List of largest reptiles

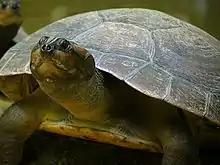
The Arrau turtle ("Podocnemis expansa") is the largest of the side-necked turtles.

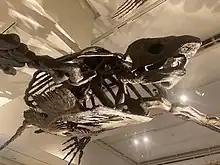
Skeletal mount of Archelon, which is considered as one of the largest turtles to have ever existed.

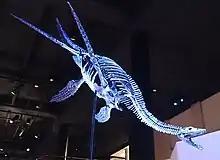
Skeletal mount of a Plesiosaur.

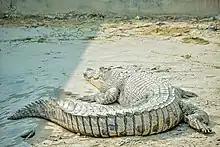
The Saltwater crocodile is a formidable apex predator throughout its range and is considered to be the largest extant crocodilian.

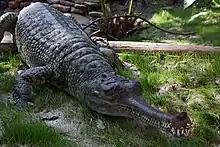
Gharials are long, narrow-snouted crocodilians, and are among the largest species.

A terrestrial relative of turtles survived until about 2,000 years ago, the Australasian "Meiolania" at about long and a weight of over . Later research suggests the maximum length possibly over .